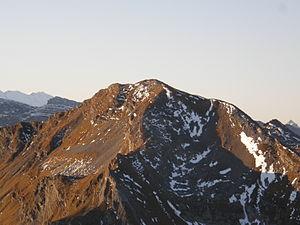
Vue depuis la Pointe de Chésery.
La pointe de Vorlaz est une montagne de Haute-Savoie, dans le massif du Chablais, qui culmine à 2 346 mètres d'altitude. Elle domine le secteur Chavanette de la station d'Avoriaz.